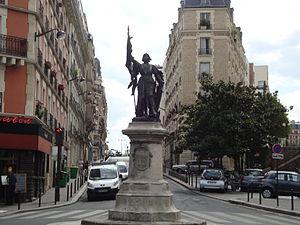
Émile Chatrousse (français, 1829-1896): Jeanne d'Arc (première exposition au salon des artistes français en 1887), statue en pied, Jeanne en armure avec étendard levé, les yeux tournés vers le ciel, inaugurée en 1891, Paris, Boulevard Saint-Marcel.
Cet article recense les œuvres d'art public du 13ᵉ arrondissement de Paris, en France.
La rue Jeanne-d’Arc est une voie du 13ᵉ arrondissement de Paris.
Le Monument à Jeanne d'Arc, ou Jeanne d'Arc, libératrice de la France est une œuvre du sculpteur français Émile-François Chatrousse située à Paris en France, inaugurée en 1891 dans le boulevard Saint-Marcel.